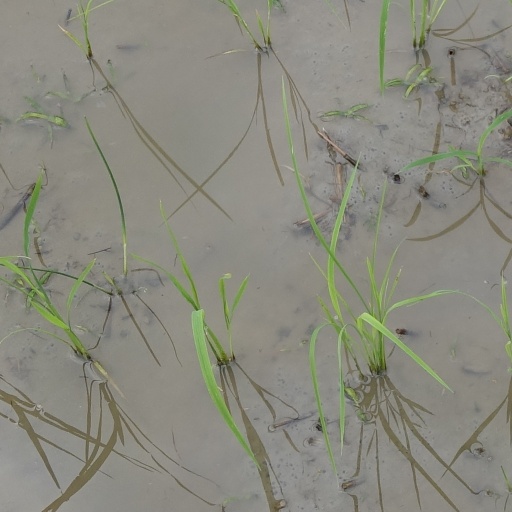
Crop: rice